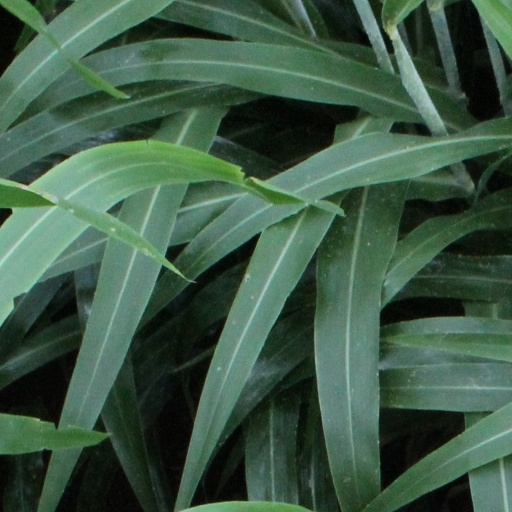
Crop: sorghum